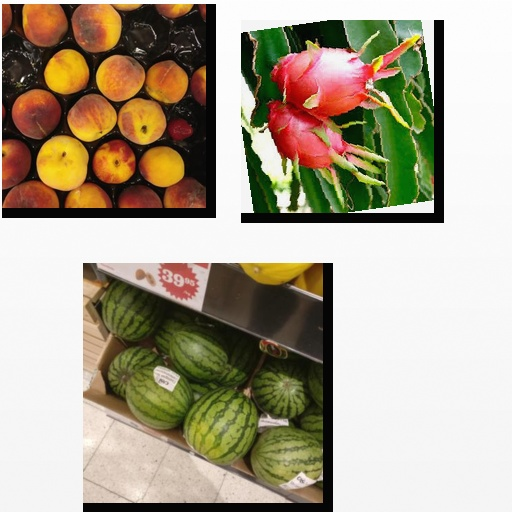
Food items: dragon_fruit, peach, melon